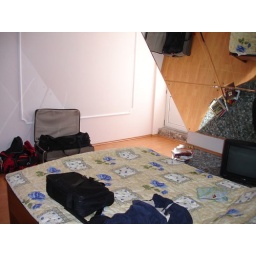
Half of the main room - no I did not hang the mirrors over the bed